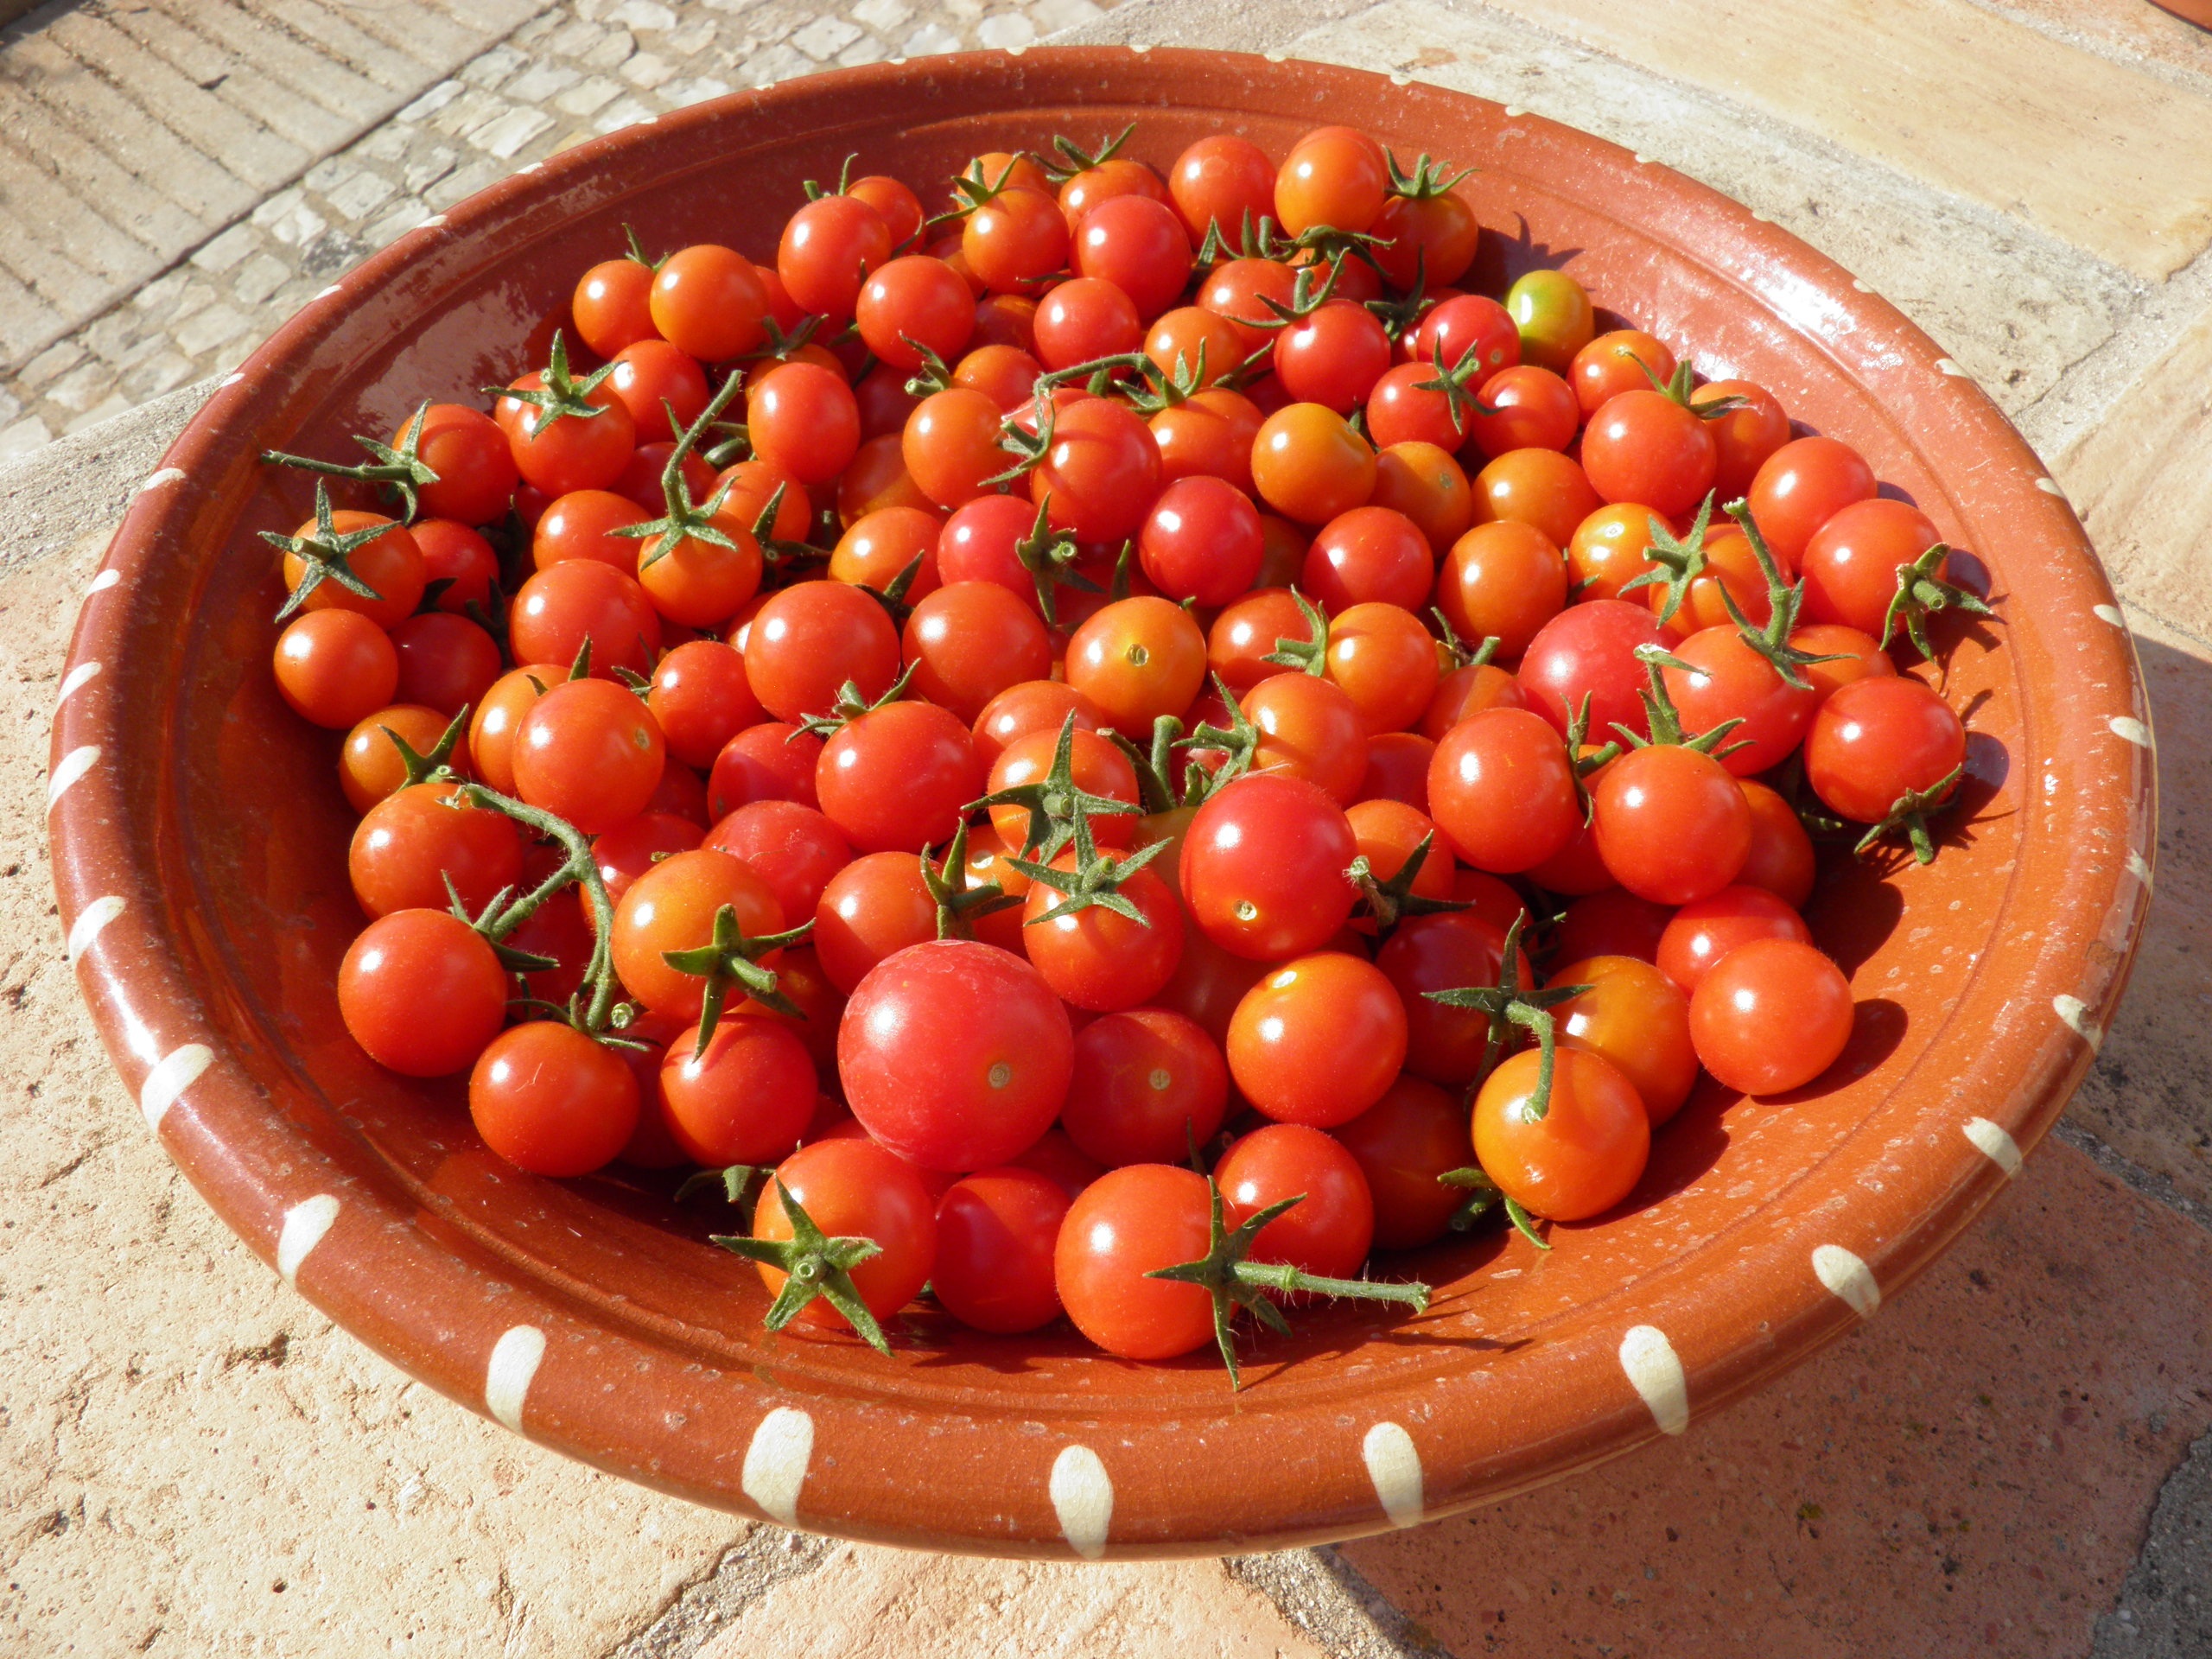
plant, fruit, food, red, produce, vegetable, natural, fresh, freshness, tomato, tomatoes, vegetarian, cherry, organic, flowering plant, land plant, potato and tomato genus